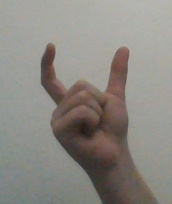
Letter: nun